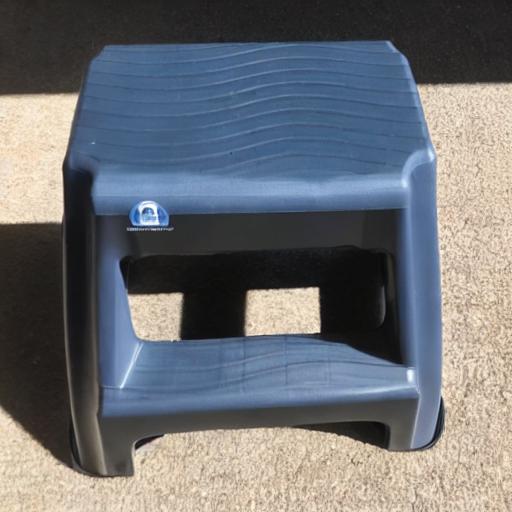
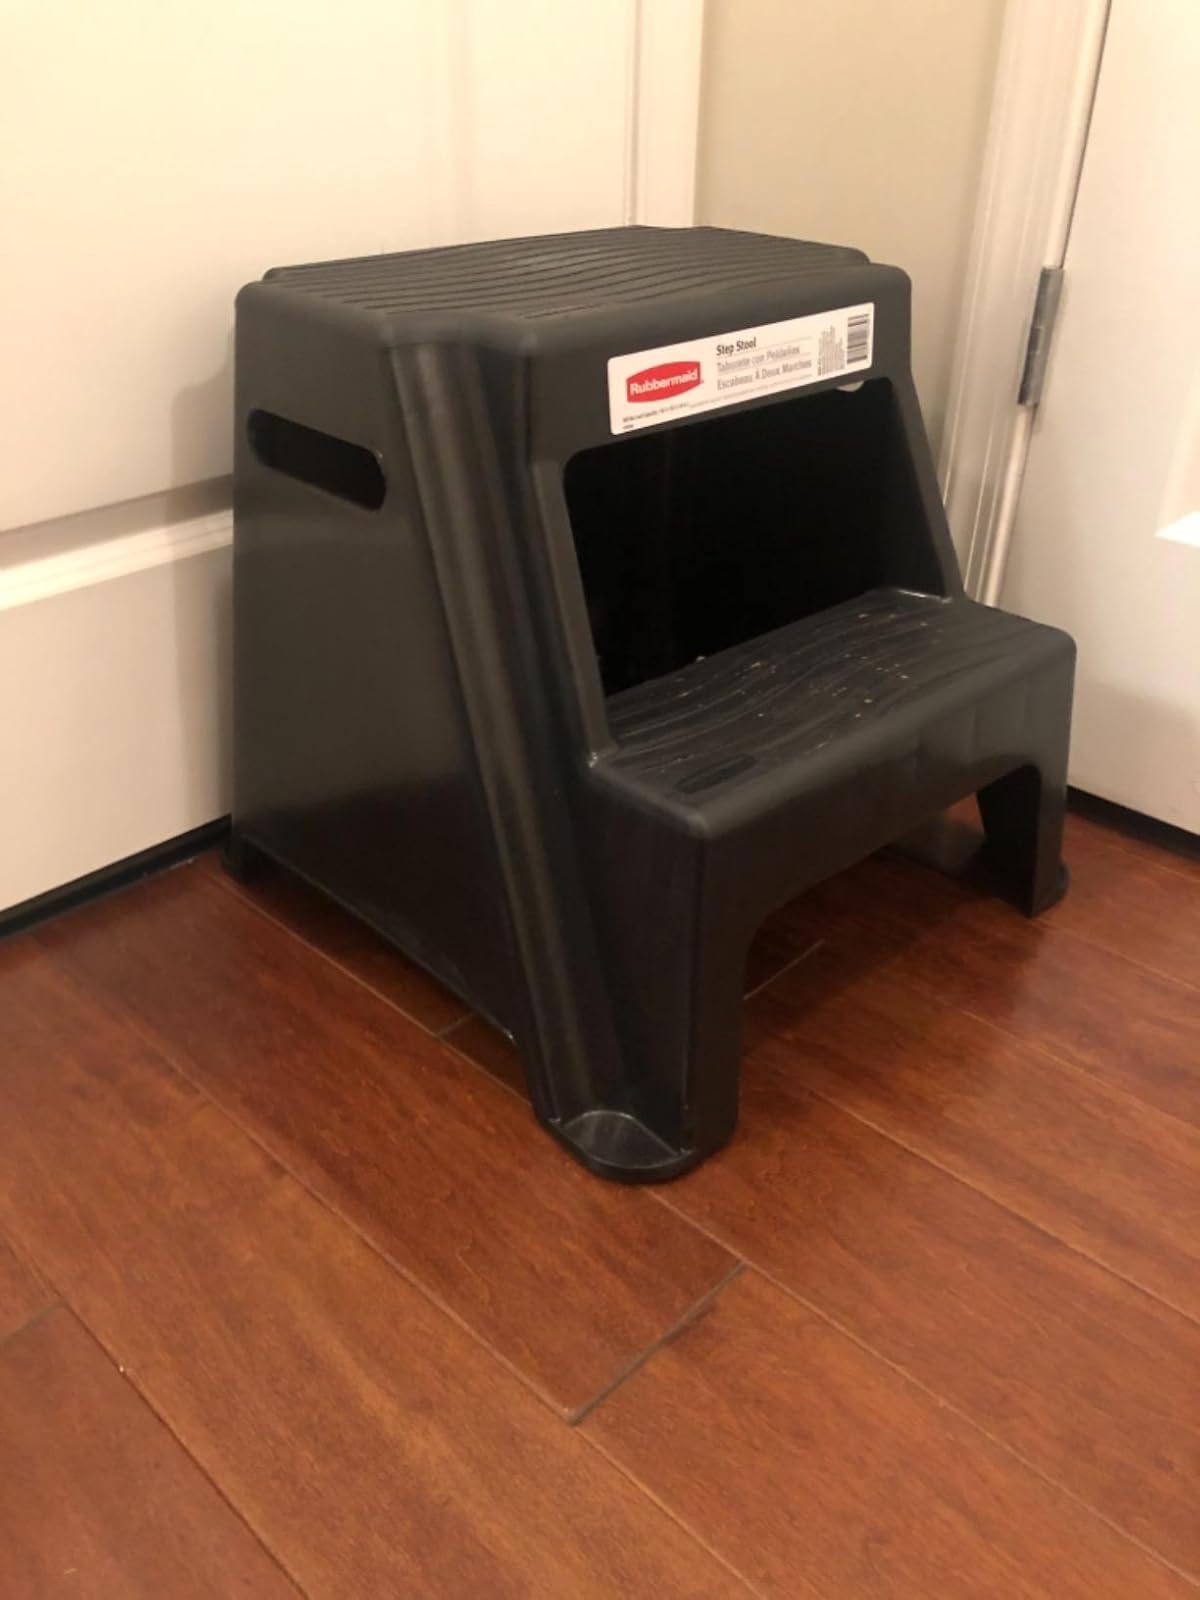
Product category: stool
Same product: no